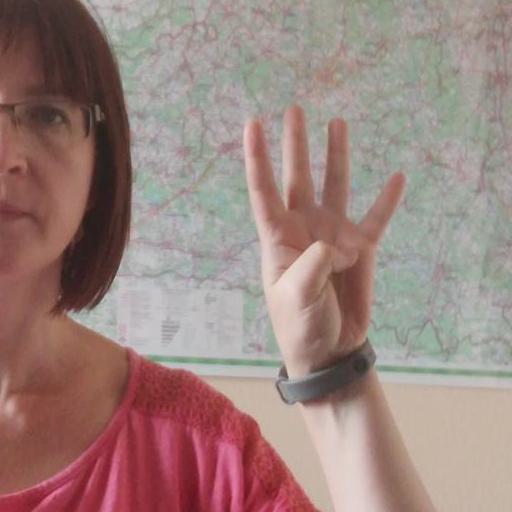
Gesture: four